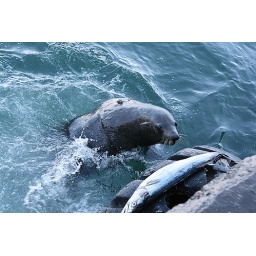
a wild seal getting a nice handout at the fish market in Kalk Bay, South Africa